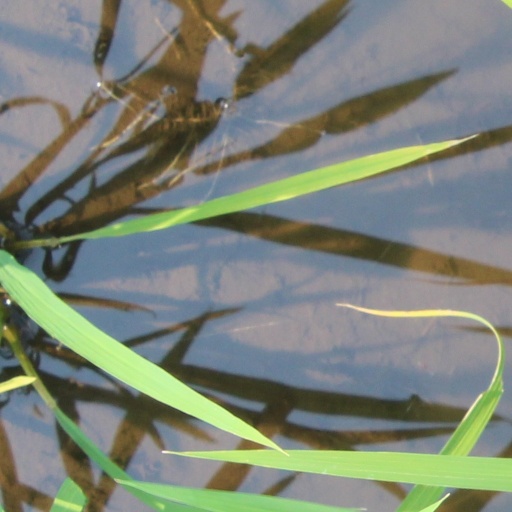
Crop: rice